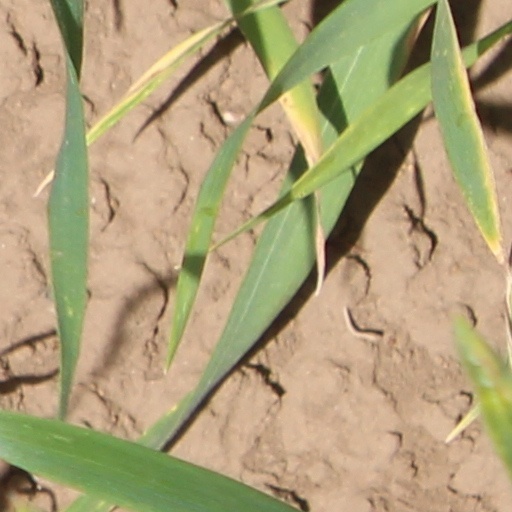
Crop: wheat